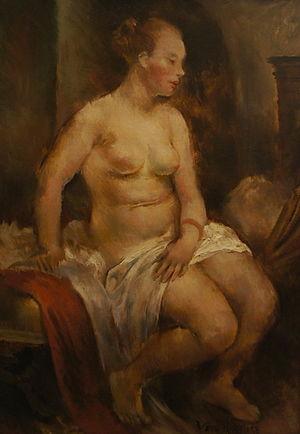
Huile de Vera Rockline
Véra Rockline est une peintre née à Moscou en 1896 et décédée à Paris le 4 avril 1934.